Yakshini

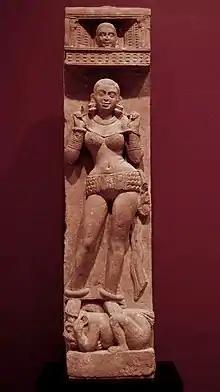
Red sandstone 2nd century Kushan empire, mathura region, Dallas Museum of Art.

In China, Taiwan, and Japan yakshni are famous and well-known, such as Hariti, one of the Twenty-Four Protective Deities who are venerated as defenders of the Buddhist dharma in Mahayana Buddhism. The Kishimojin (Hariti) temple in Zoushigaya, Tokyo is dedicated to her.